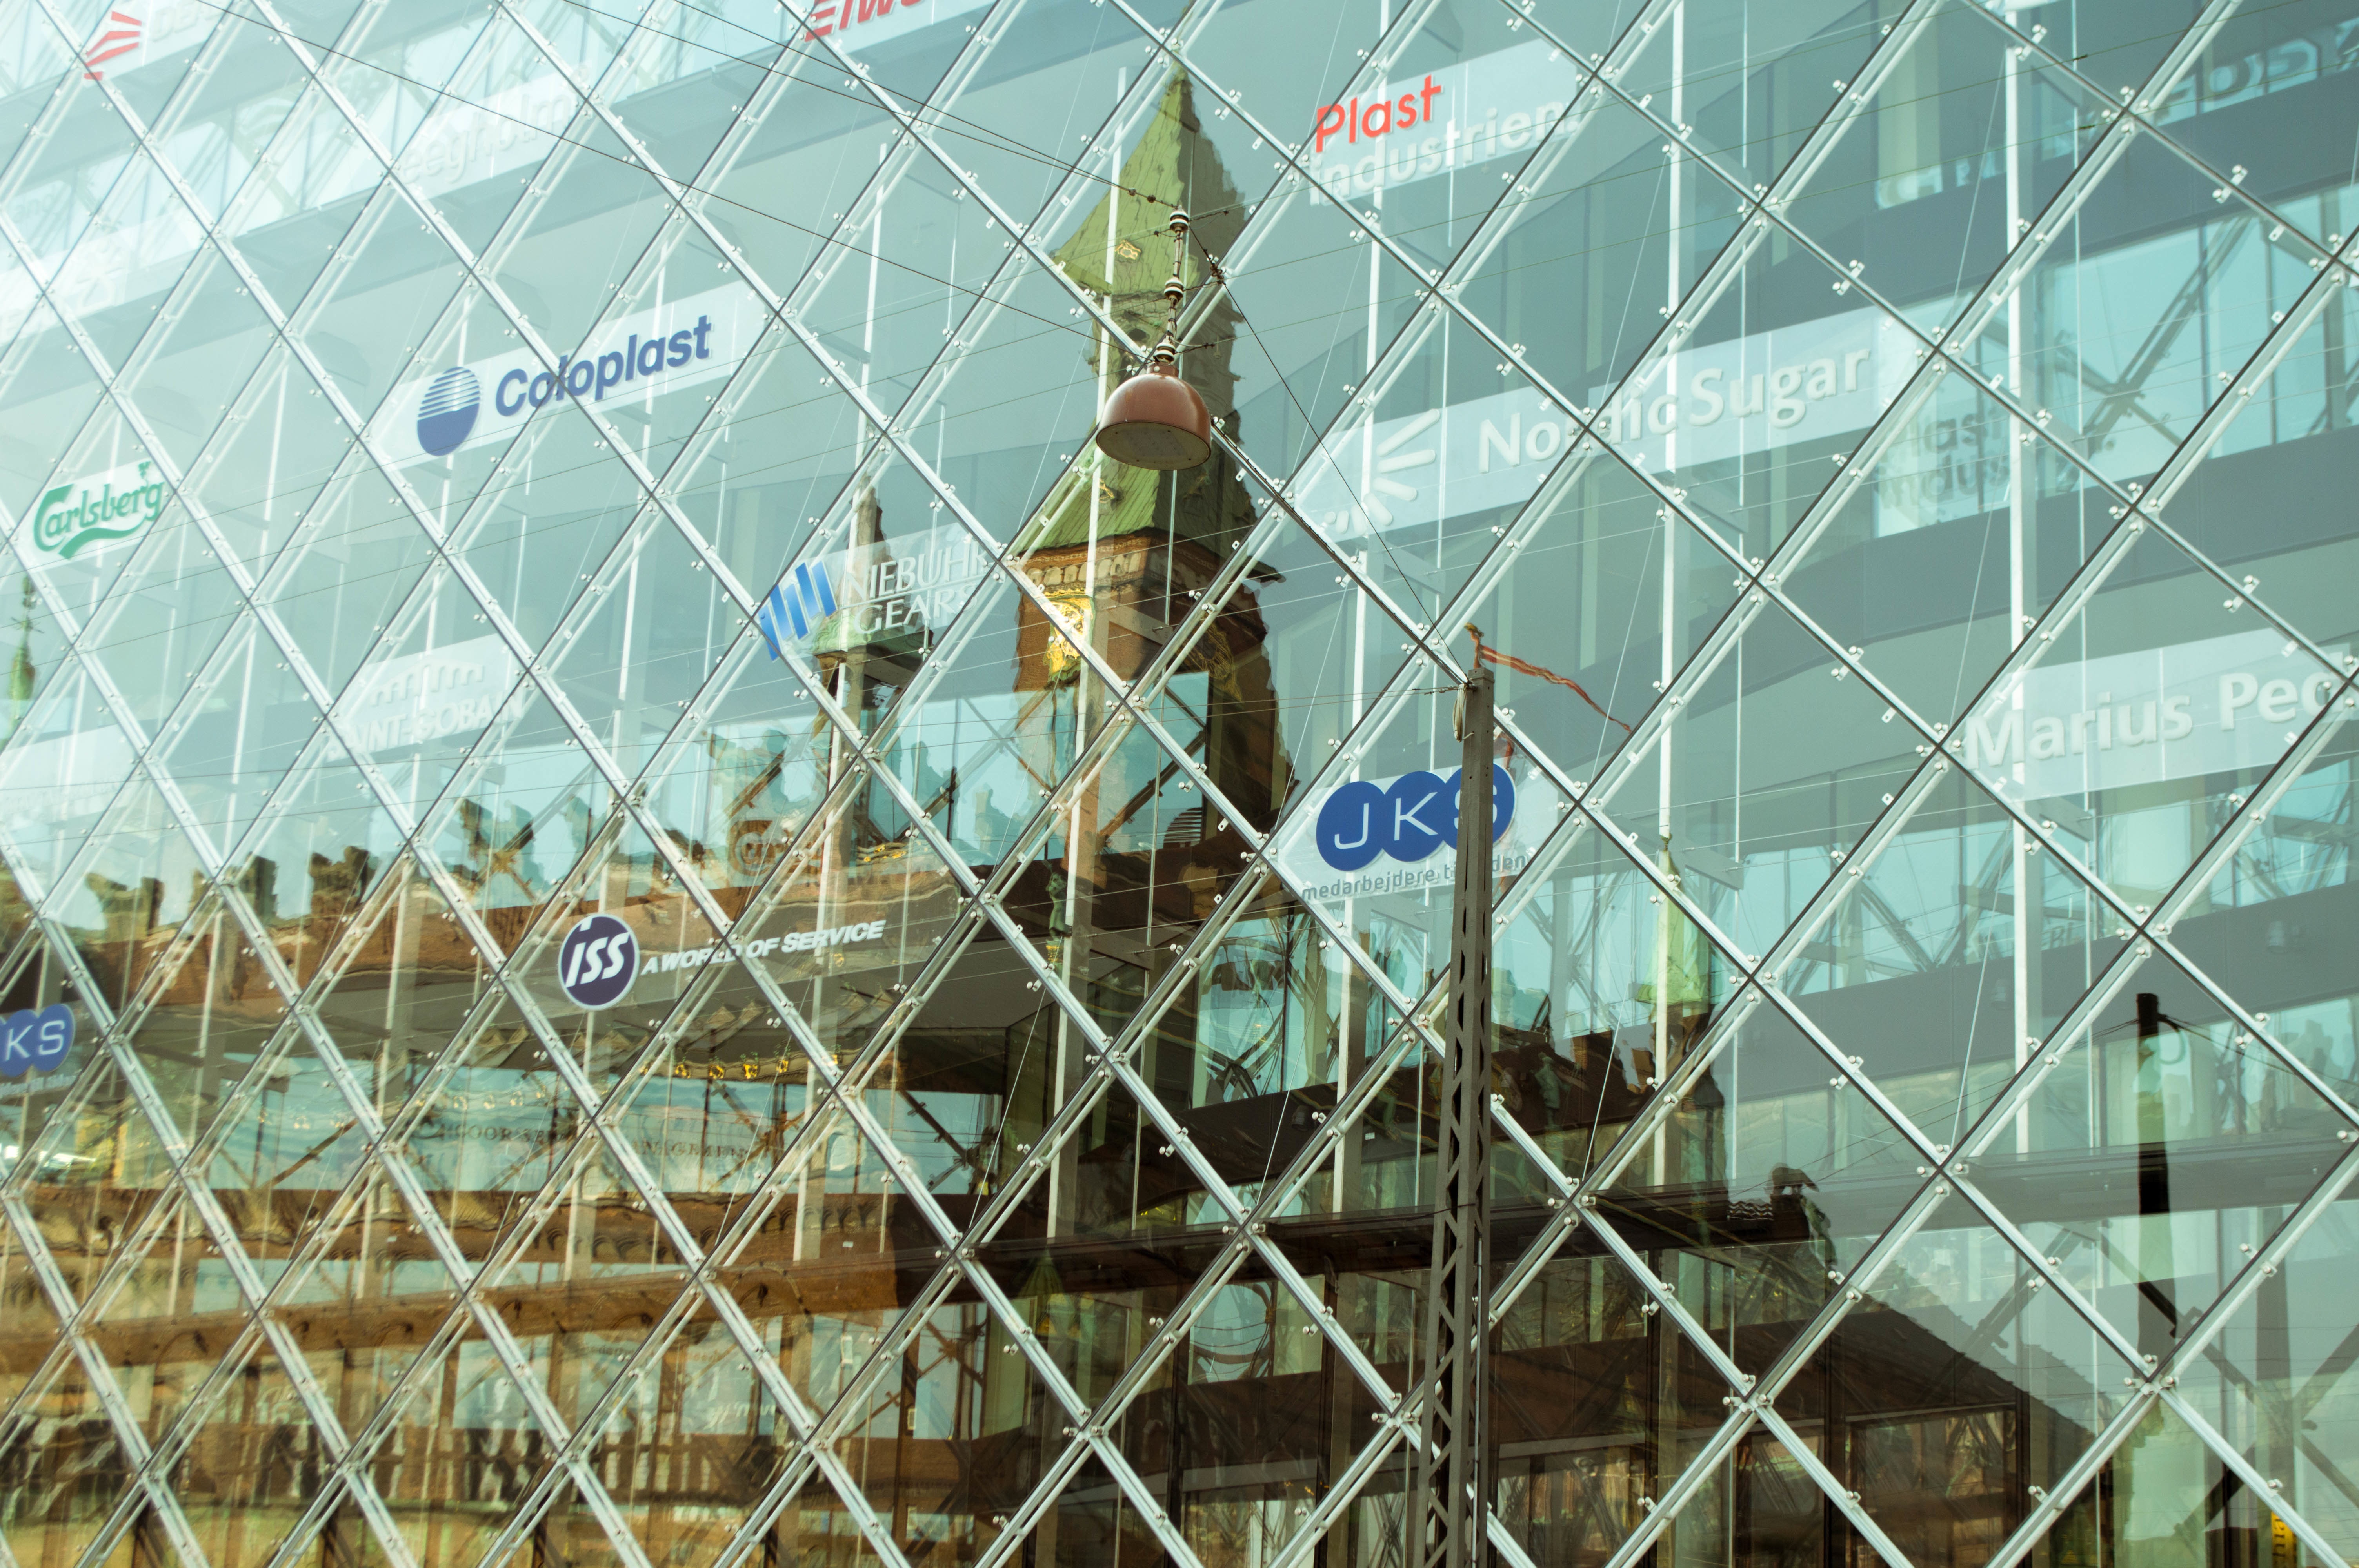
skyscraper, wall, pattern, reflection, color, blue, art, design, symmetry, shape